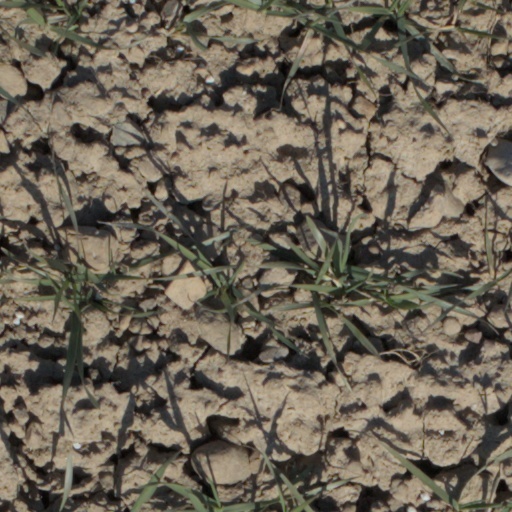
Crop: wheat